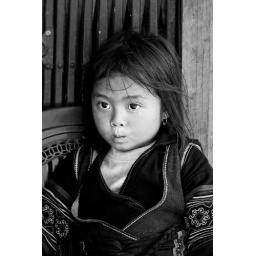
We gave her a toy bamboo horse and she went around attacking a younger boy with the horse